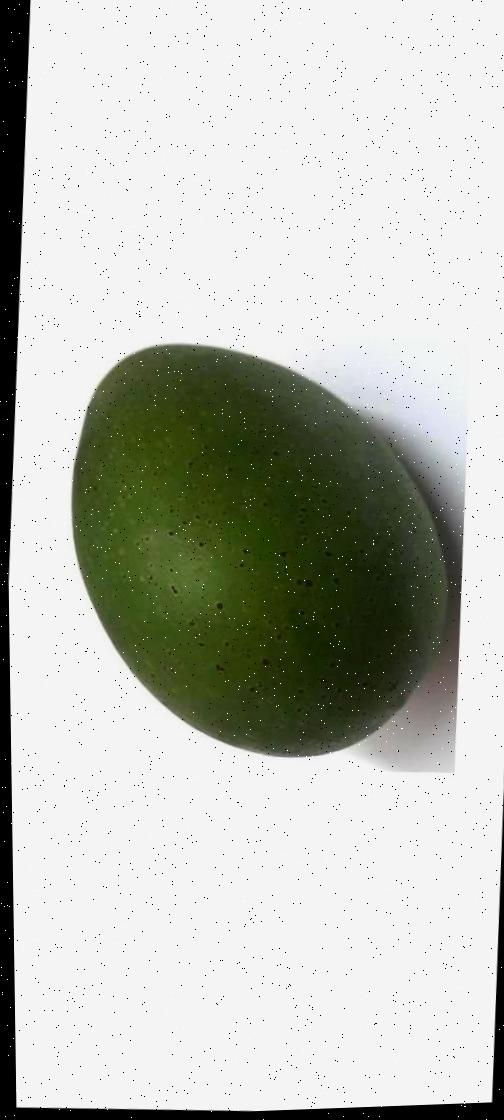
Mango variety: Ashshina Zhinuk